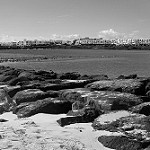
Label: B & W